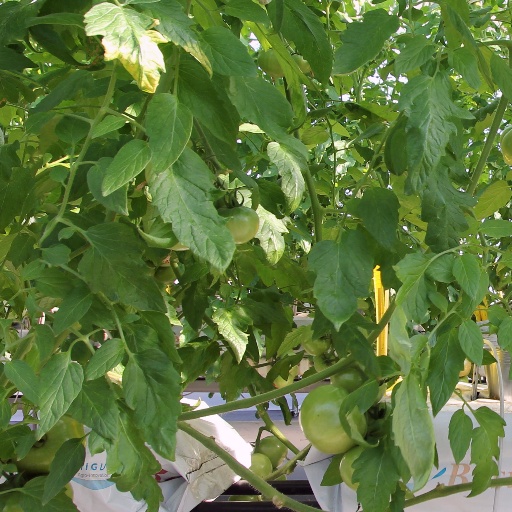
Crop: tomato